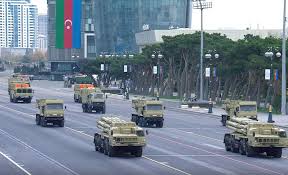
Label: Self Propelled Artillery